Mario Šitum

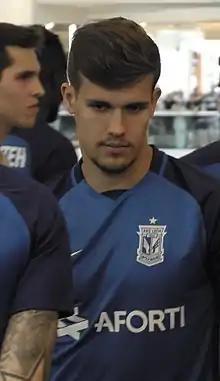

Mario Šitum (born 4 April 1992) is a Croatian professional footballer who plays for Croatian HNL club Lokomotiva.